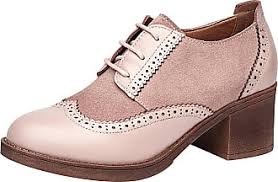
Label: Brogue